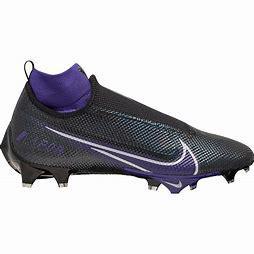
Brand: Nike
Model: Vapor Edge Pro 360 2